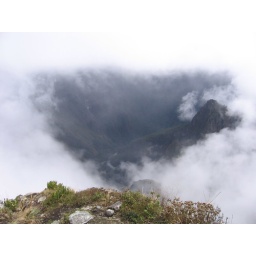
up in the cloud forest